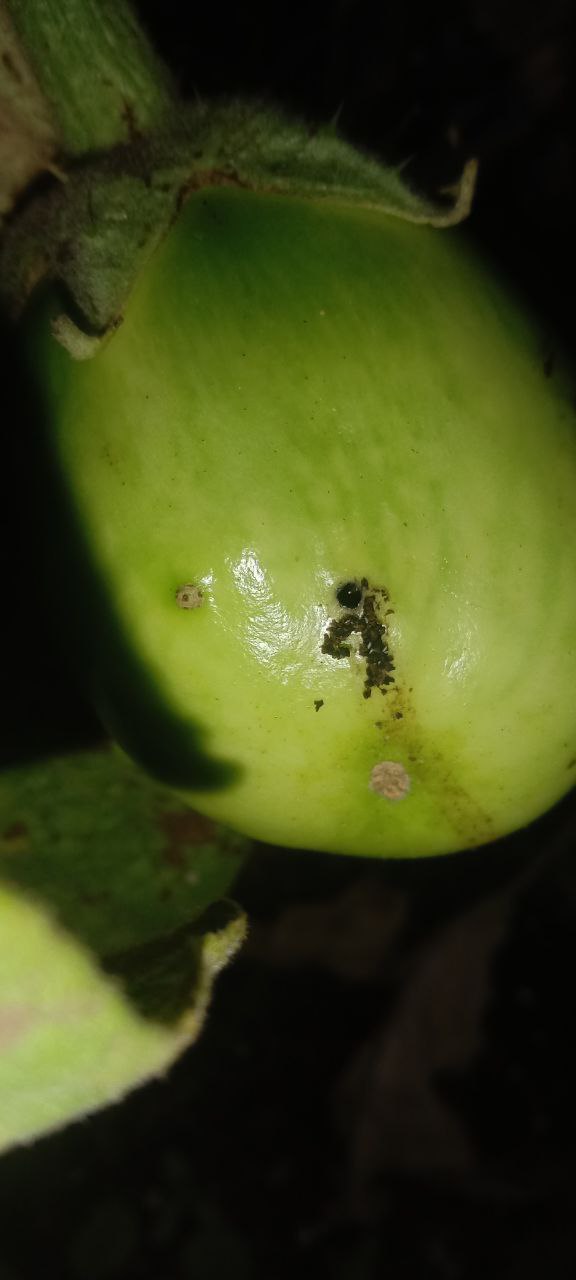
Label: Shoot and Fruit Borer